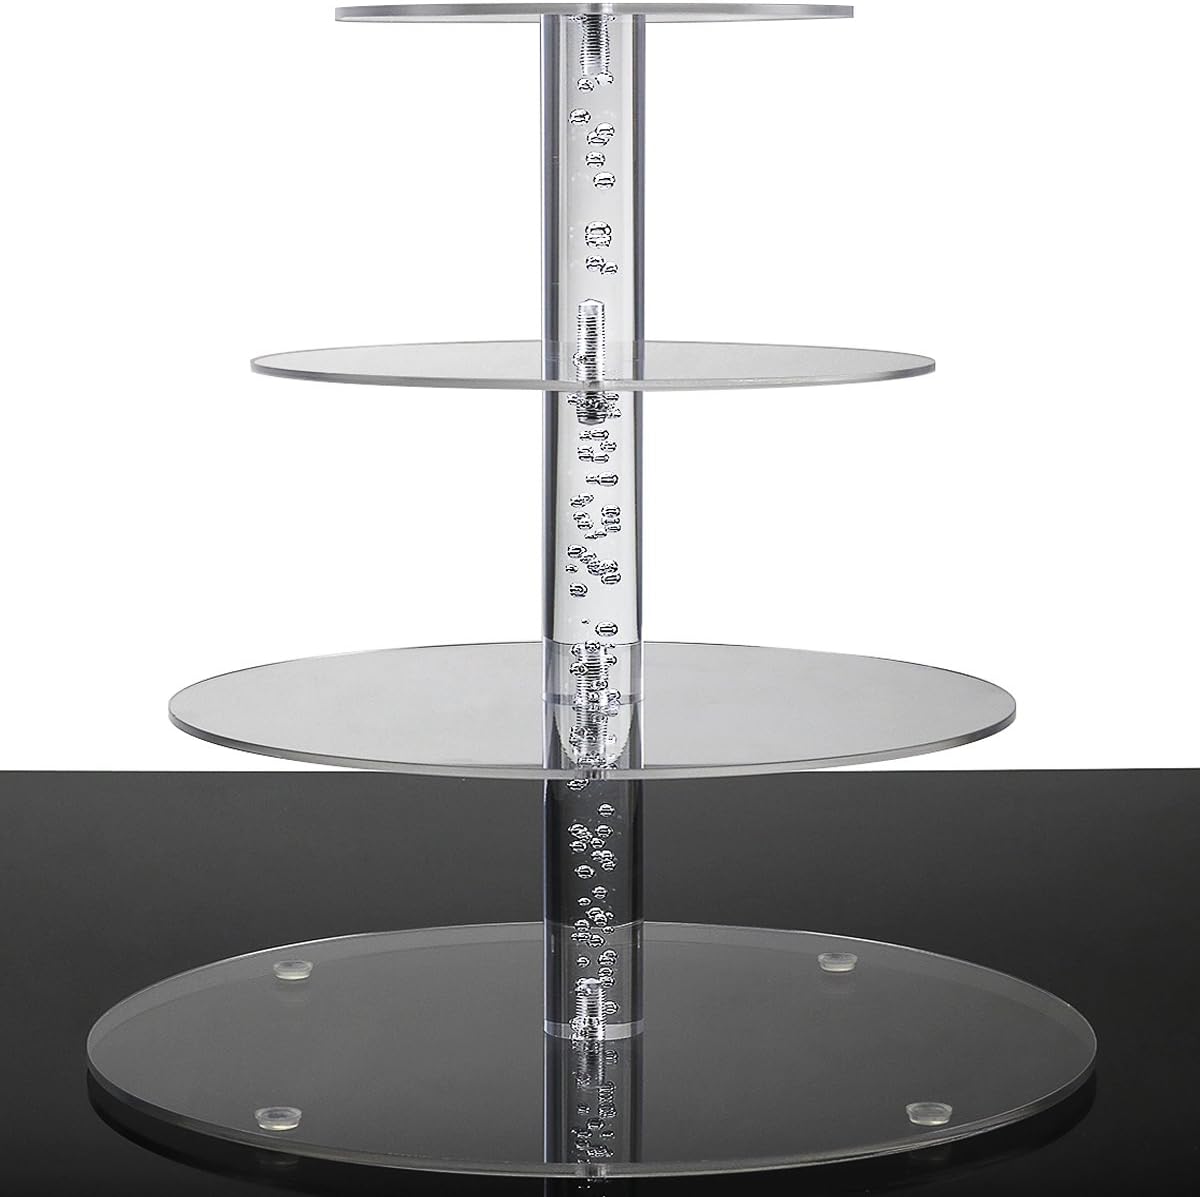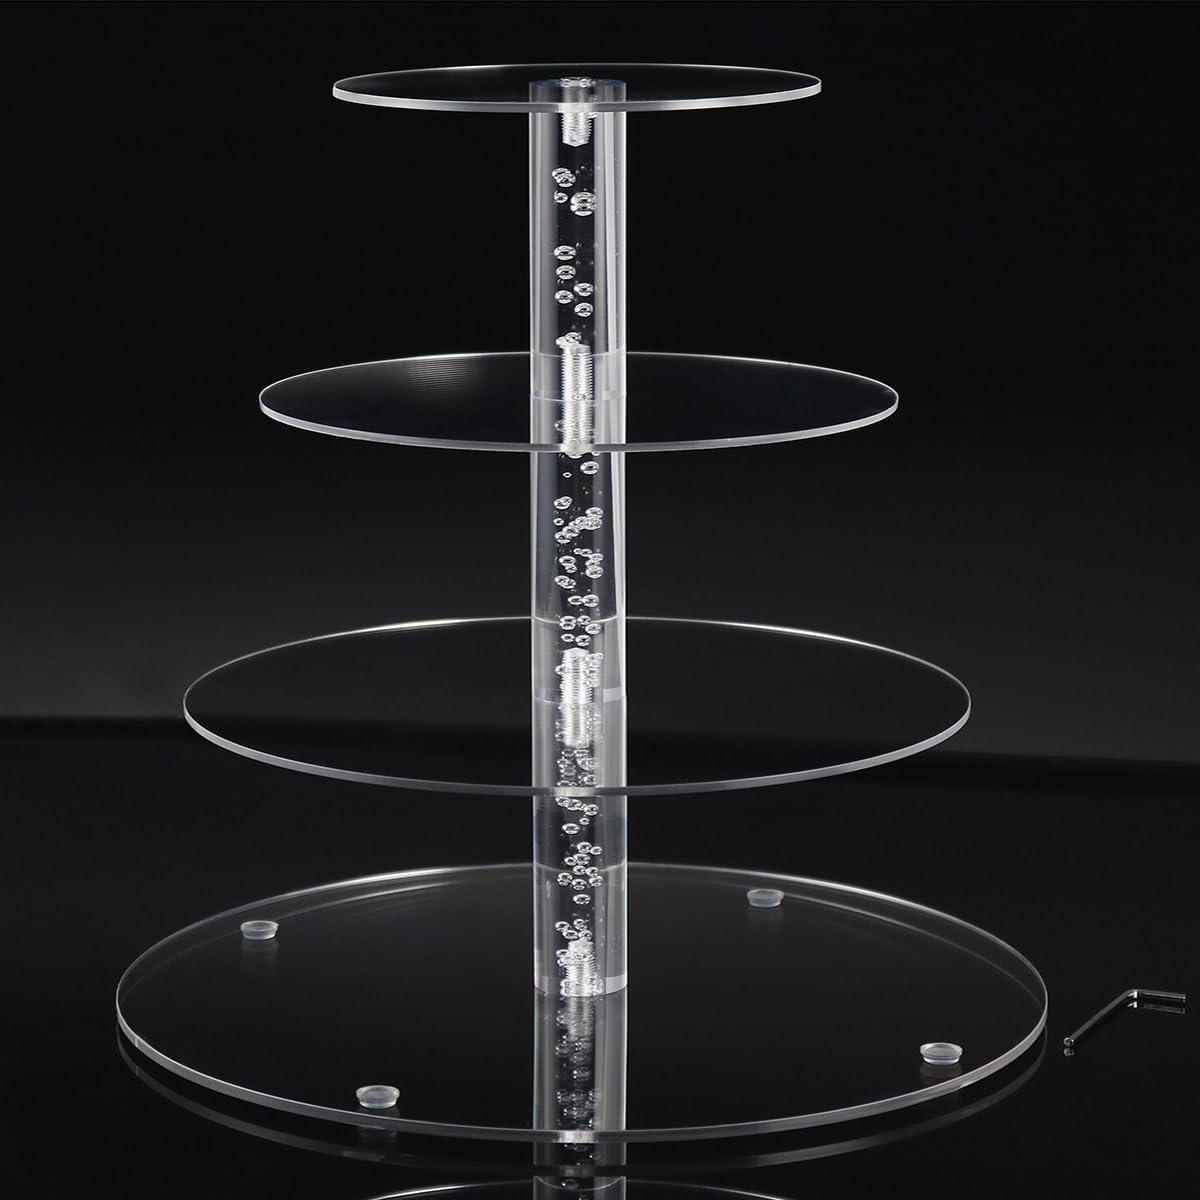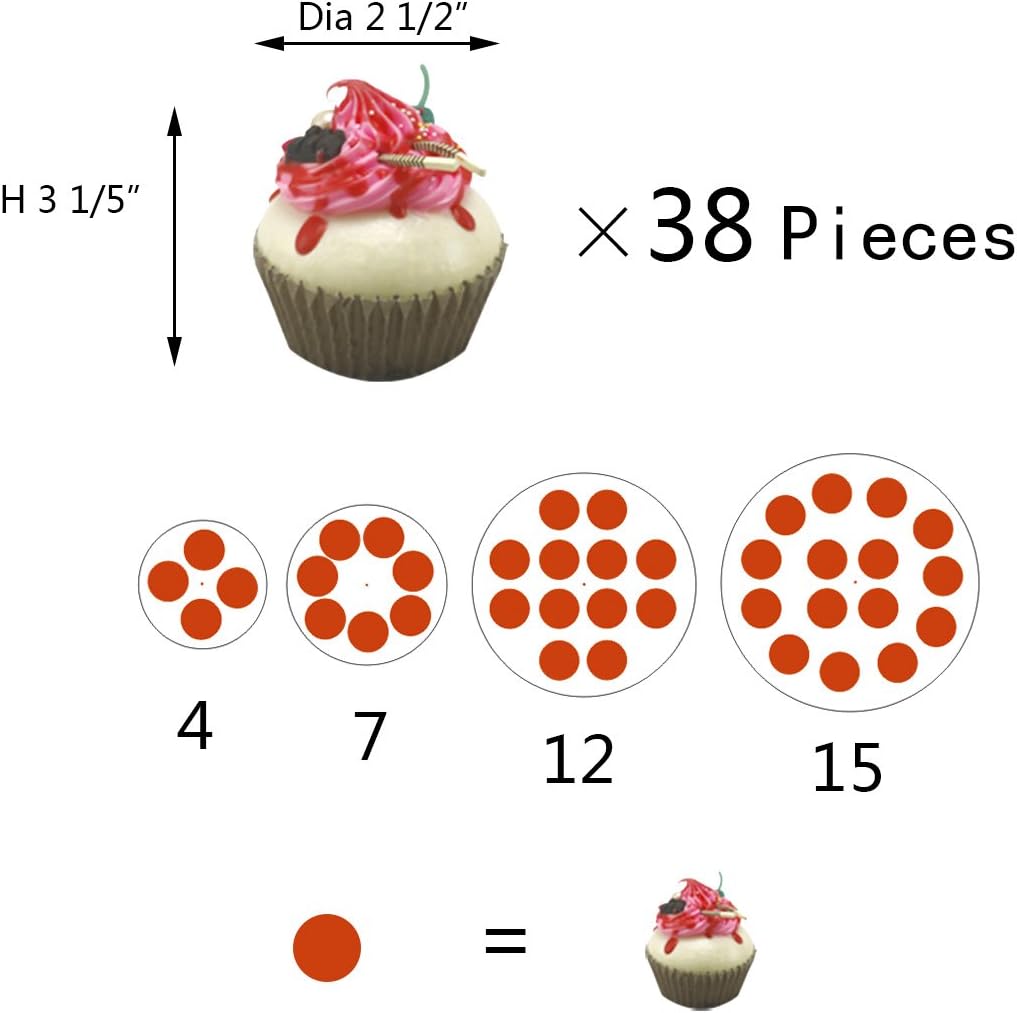
2018 4 Tiers Cupcake Stands Tower - Clear Acrylic Display Holder Tree - Tiered Cupcake Display- Tiered Round Pastry Stand Dessert Stands Wedding Cake Stands for Parties Birthday - DYCacrlic
Category: Amazon Home
2019 New Style Cupcake Stand Display Tower Holder ,It will make you, your family and friends happy and impressed. Great way to display cakes,cupcakes,dessert,appetizers, brownies and other party treats. Have a upscale event you're hosting? How about a casual brunch for some close friends?No matter the occasion, you can create a dazzling centerpiece with this four-tier cupcake dessert tower stand. The stand's towering design ensures that guests will have no trouble making their way to the food table. Plus, it holds a cake,36 cupcakes,muffins,or other personal-size confections, making it a great choice for parties large or smallAlternately, use it creatively as a stand for showcasing Christmas, Birthday, cookies, holding individual hors de oeuvres, or beautifully presenting fruit and other finger foodsGreat for even the most space-restricted kitchens, the versatile unit can be disassembled and nested for a practical and storable addition to any serveware collection. The cupcake dessert tower assembles easily and cleans up quickly by hand. Take few pieces for family and friends as gift now, dont hesitate! Specification Diameter of each tier: 6" 8" 10" 12"Thick each tier: 4mmHeight between each tier: 4"Total height: 12" Holds 36 pcs cupcakes Come with 3 bubble rods, screws and rubber feet Perfect For: Holiday Parties, Birthday Parties, Brunch Parties, Graduations,any other casual or non-casual get togethers Stay Stable the center supporting rods come with screws .This will give you the most stable tower, so your beautiful cupcakes dont get ruined by someone bumping into the tableWe are confident your family and guests will love our cupcake display stand.
Features: 1. 2019 New Style: clear bubble rod as pillars - 4 tier Unique Graduation Cupcake Stand Towers Display Holder Tree and Carrier) Material: Made of strong food grade premium acrylic , beautifully displays cakes, dessert, pastry, cupcakes or other food | 2. Dimension: Plate diameter: 6'' 8'' 10'' 12'' , 4 Inch between each tier, 12'' tall over all. It can hold 36 pcs cupcakes and one cake. | 3. Simple to assemble and disassemble, this design allows for compact storage | 4. Great ideal for various events such as wedding,entertaining,birthday,parties,baby shower,christmas,or everyday use and hand-wash etc | 5. STABILITY : By using Acrylic Rod with screws instead of Tube to make this cupcake stand straight and stable, which can hold around 10 pounds cupcake, cakes, dessert, pastry or food.